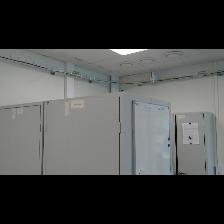
Label: NonHuman